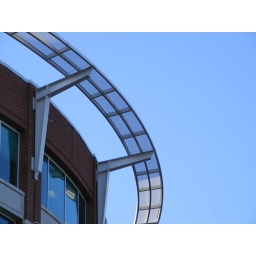
Design detail on RiverPlace, a large retail and office building on the Reedy River. It looks like a pathway in the sky.